Polisse

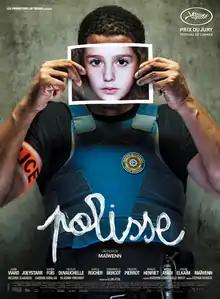
Theatrical release poster

Polisse (released at some film festivals as "Poliss") is a 2011 French crime drama film written, directed by and starring Maïwenn. It also stars Joeystarr, Karin Viard, Marina Foïs, Nicolas Duvauchelle, Emmanuelle Bercot and Riccardo Scamarcio. The film centres on the Child Protection Unit ("Brigade de Protection des Mineurs") of the Paris Police, and a photographer who is assigned to cover the unit. The title is derived from Maïwenn's son's misspelling of the word "police".